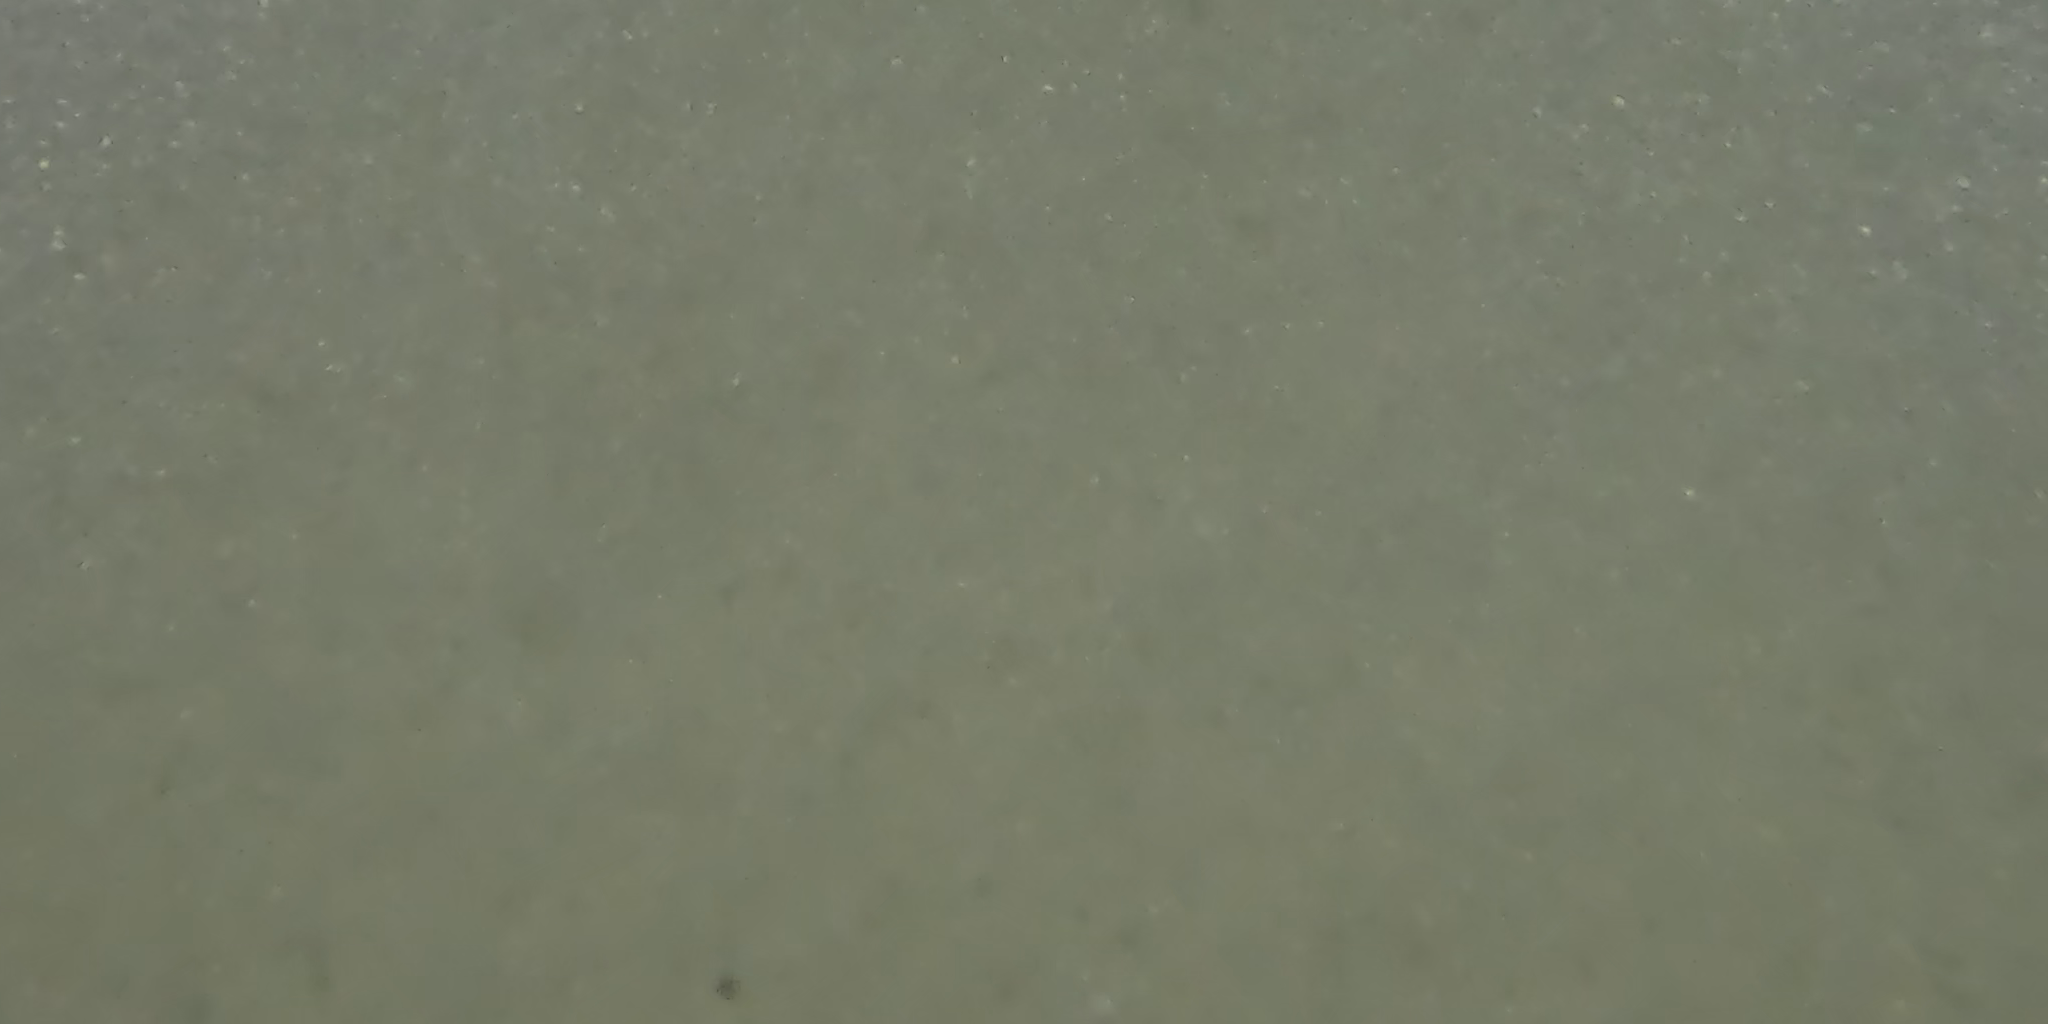
Seabed habitat: bad